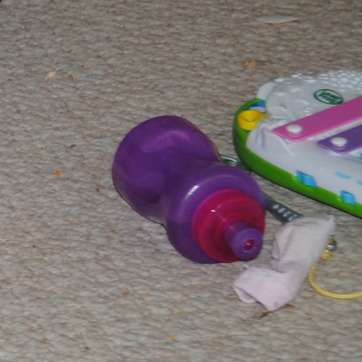
Material: plastic